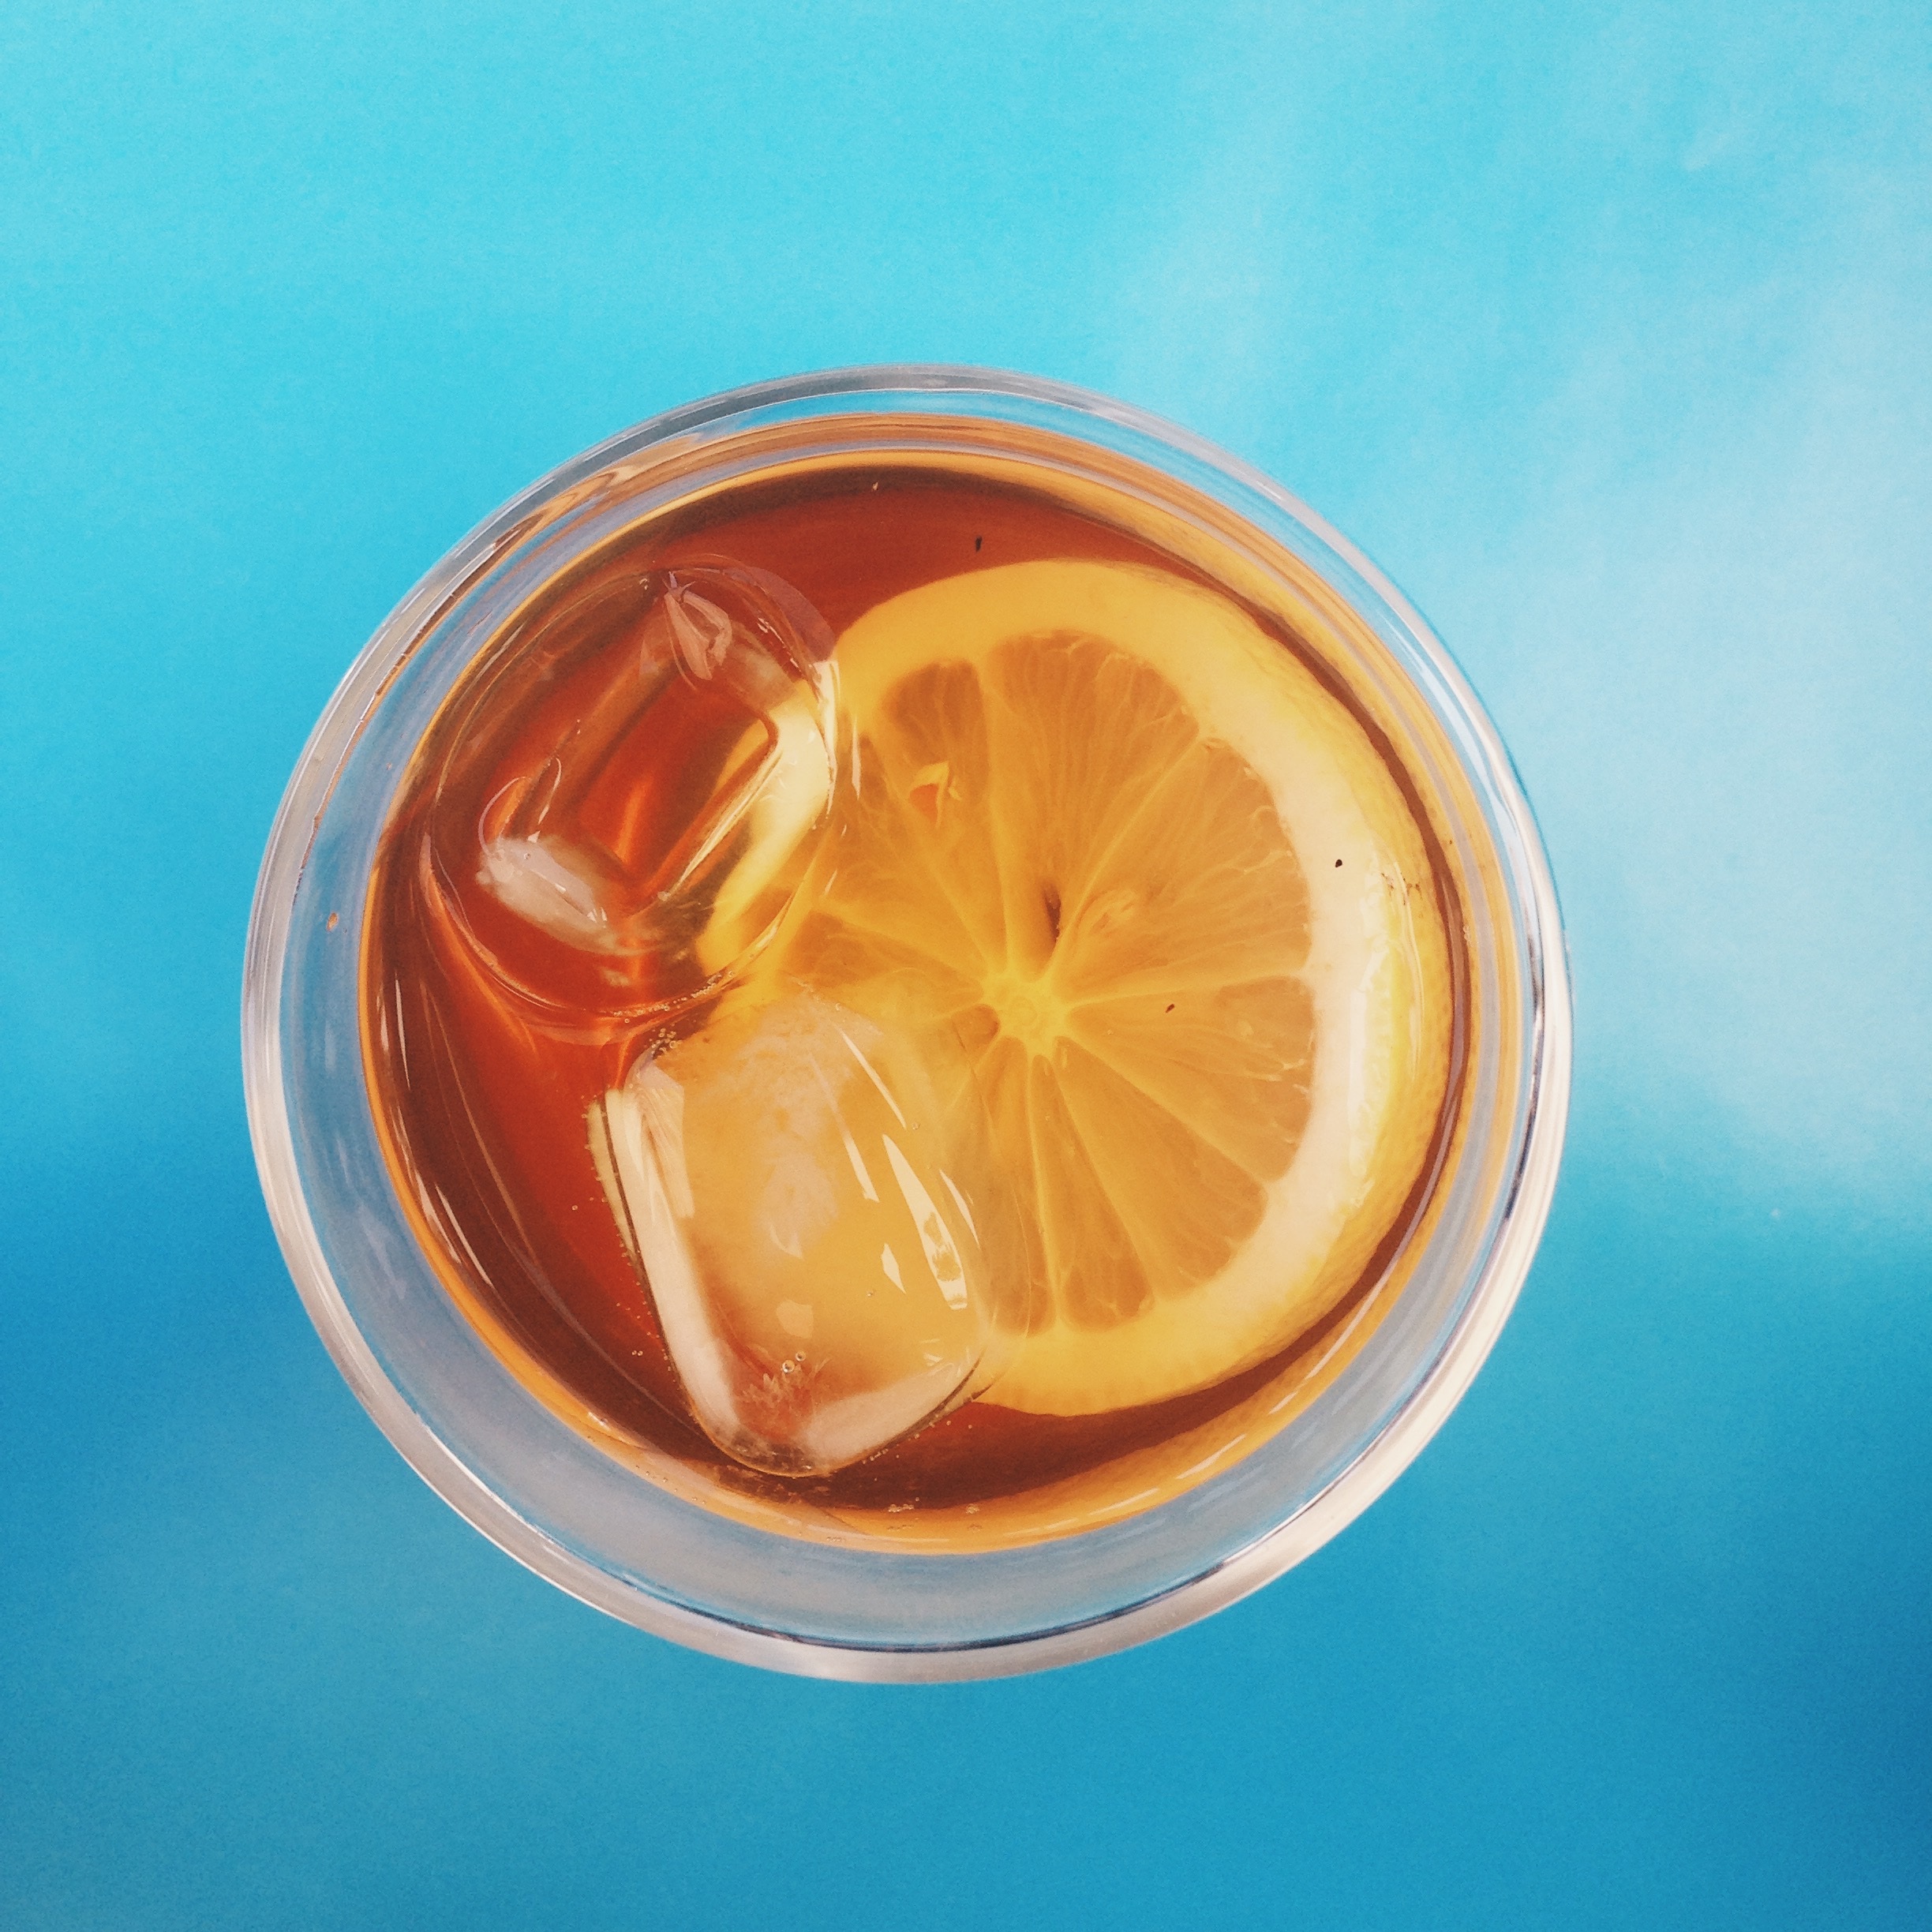
plant, fruit, tea, glass, orange, food, produce, drink, lemon, juice, iced tea, citrus, flavor, flowering plant, land plant